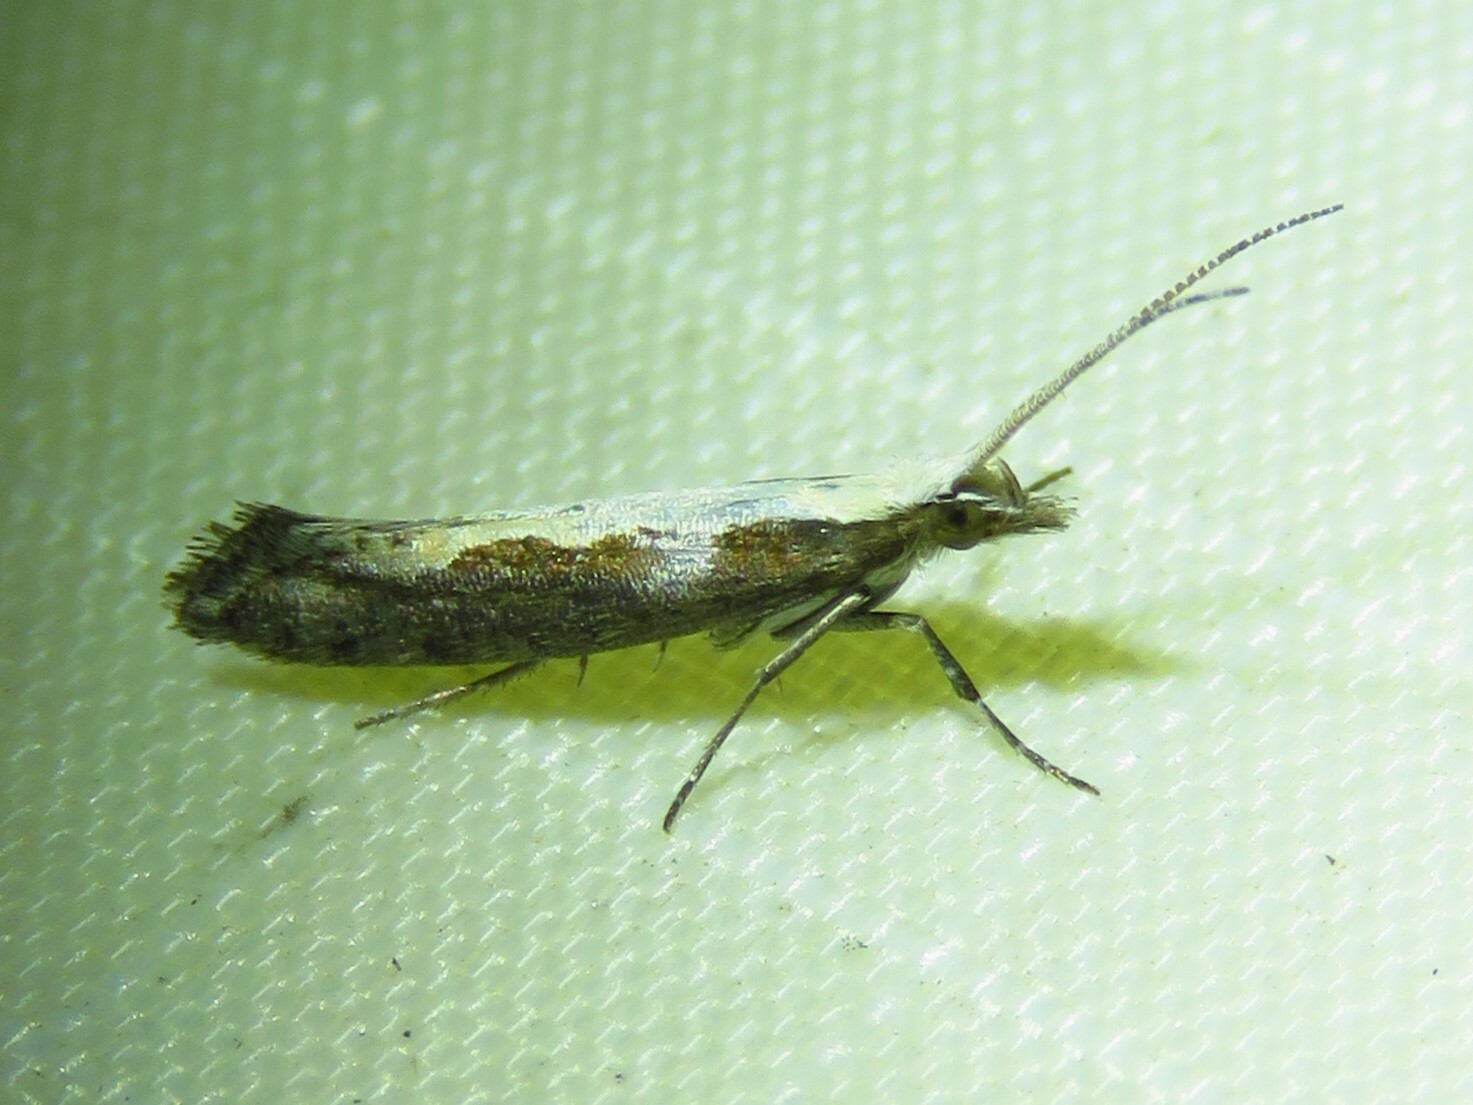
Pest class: diamondback_moth